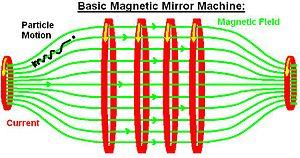
En physique, un miroir magnétique est une configuration où l'intensité du champ magnétique change le long de la ligne de champ. L'effet de miroir résulte de la tendance pour des particules chargées de rebondir en arrière depuis la région où le champ est fort.